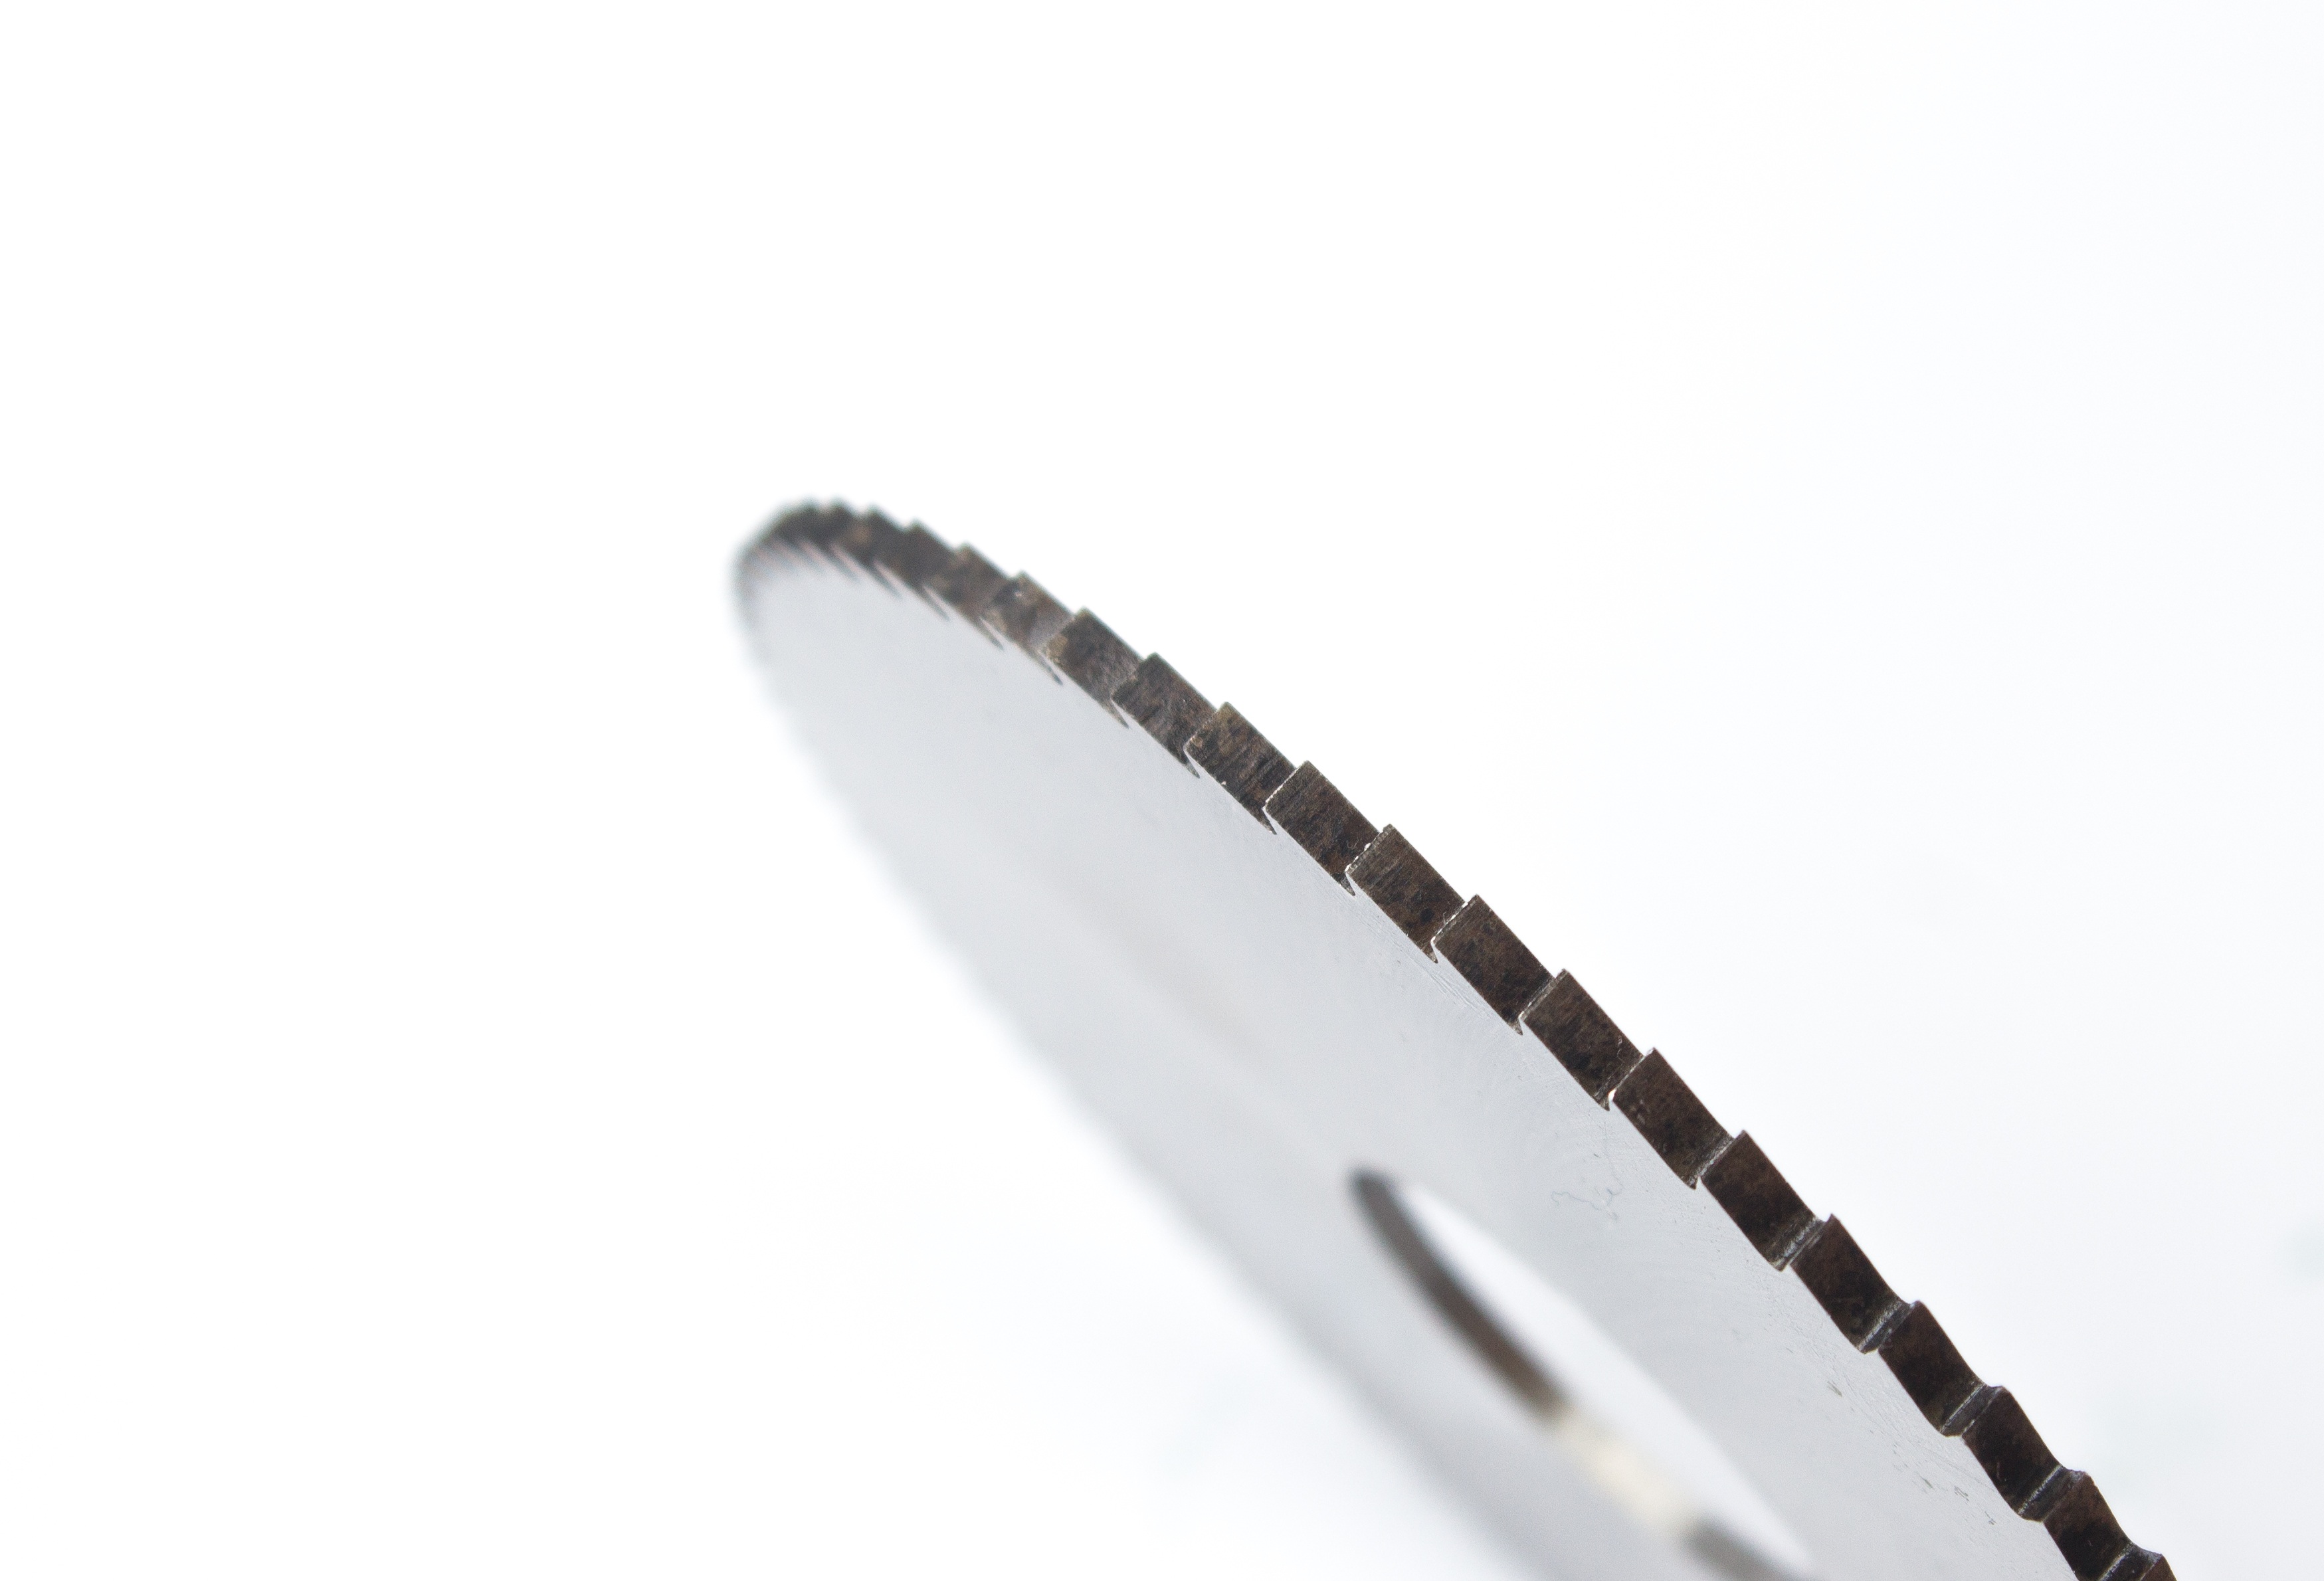
gear, jewellery, cosmetics, sawtooth, saw blade, fashion accessory, hair accessory